Paris–Rouen (motor race)

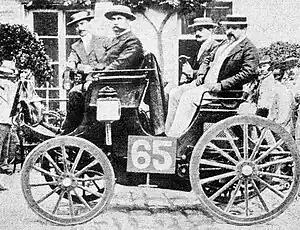
Albert Lemaître ("pictured on left") finished second in a 3 hp Peugeot but was judged the winner. Bicycle and tyre manufacturer Adolphe Clément-Bayard was the front passenger.

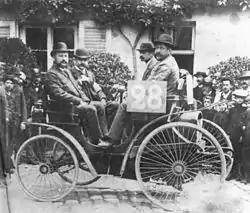
Auguste Doriot, finished third in a "Vis a vis" ("Face to face") 3 hp Peugeot.

Paris–Rouen, "Le Petit Journal" Horseless Carriages Contest ("Concours du 'Petit Journal' Les Voitures sans Chevaux"), was a pioneering city-to-city motoring competition in 1894 which is sometimes described as the world's first competitive motor race.